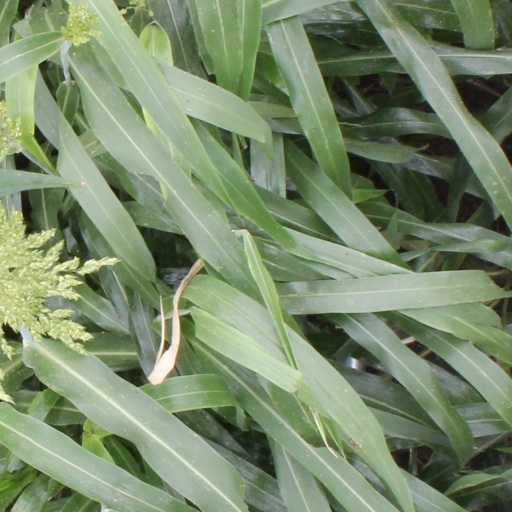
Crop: sorghum